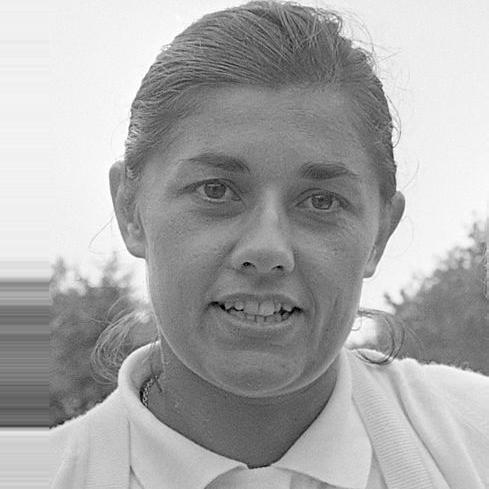
Age: 27